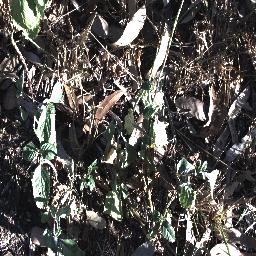
Label: snake_weed